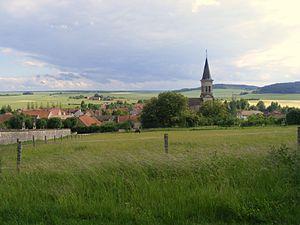
Vue générale du village de Latrecey
Latrecey-Ormoy-sur-Aube est une commune française située dans le département de la Haute-Marne, en région Grand Est.